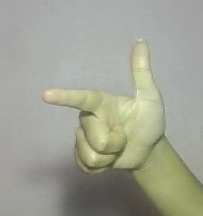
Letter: yaa